Moussa Marega

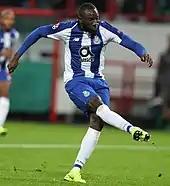
Marega against Lokomotiv Moscow in October 2018

On his return to Porto, Marega scored twice in the opening game of the 2017–18 season, a 4–0 home win over Estoril, as a first-half substitute for Tiquinho. He was part of a three-pronged attack made of African players, alongside the Cameroonian Vincent Aboubakar and the Algerian Yacine Brahimi.